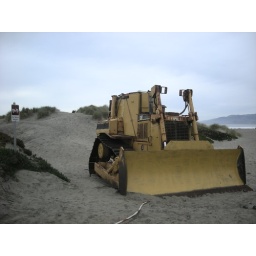
a bulldozer in the sand at ocean beach in san francisco california